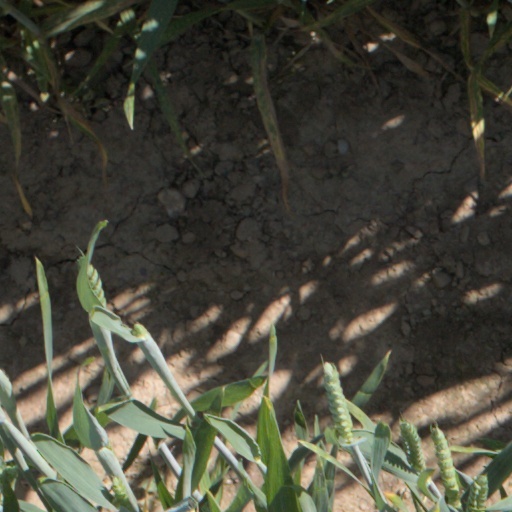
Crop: wheat